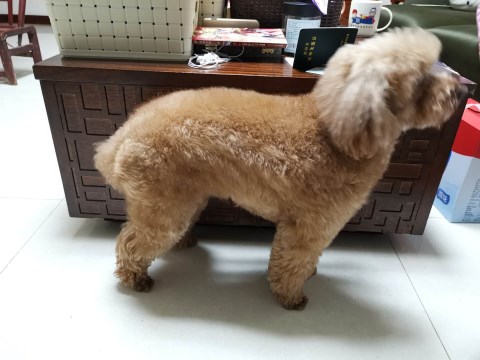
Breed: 2925-n000114-toy_poodle